Anti-Slavery Reporter

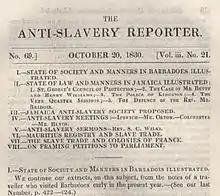
Anti Slavery Reporter October 1830

The Anti-Slavery Reporter was founded in London in 1825 as the Anti-Slavery Monthly Reporter by Zachary Macaulay (1768–1838), a Scottish philanthropist who devoted most of his life to the anti-slavery movement. It was also referred to as the British and Foreign Anti-Slavery Reporter, and in 1909 merged with the "Aborigines' Friend" to form the Anti-Slavery Reporter and Aborigines' Friend. From 1981 the journal was again renamed the "Anti-Slavery Reporter", and as a publication of Anti-Slavery International continued to be published occasionally as simply Reporter.